Laffly

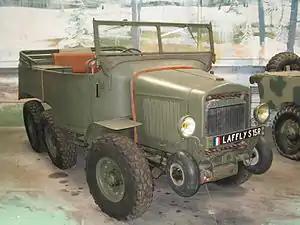
Laffly S15R Saumur reconnaissance vehicle

Laffly was a French manufacturer of trucks and utility vehicles. Founded in 1849, the Laffly company began manufacturing utility vehicles in Billancourt in 1912. From the mid-1930s until World War II, the company also manufactured a range of offroad military vehicles such as the Laffly S15, Laffly V15, and Laffly S20.